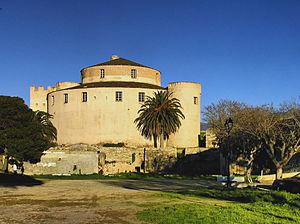
Saint-Florent - La citadelle
Saint-Florent, en corse : San Fiurenzu, est une commune française située dans la circonscription départementale de la Haute-Corse et le territoire de la collectivité de Corse.
Cet article recense les monuments historiques de la Haute-Corse, en France.